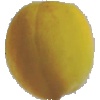
Label: Peach 2